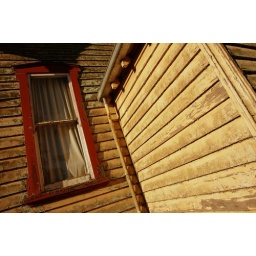
The window and walls of an old, partly rotting church on the meandering road around Lake Wendouree in Ballarat